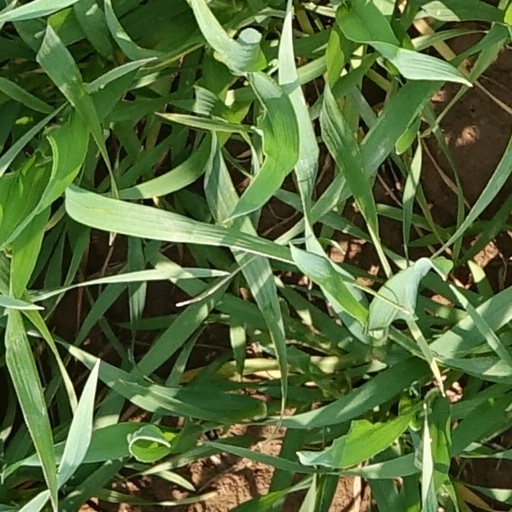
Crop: wheat